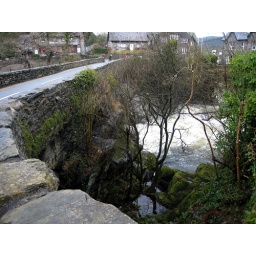
This is the river again, from the road in town. It was still a bit rough.